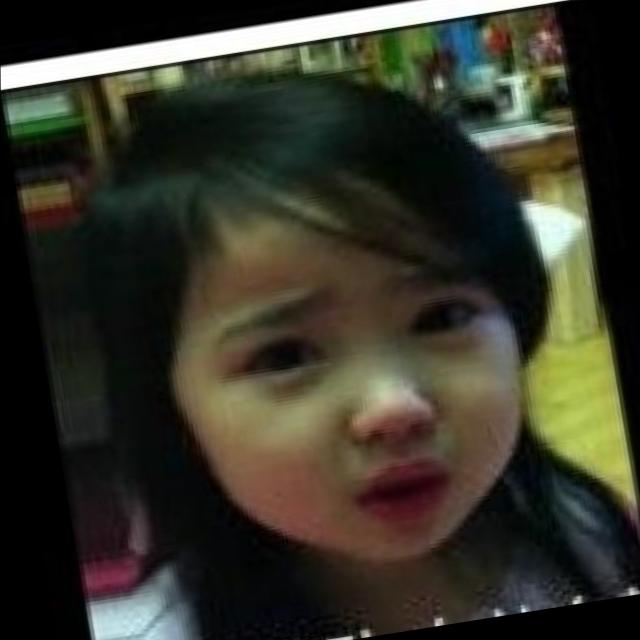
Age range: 0-12